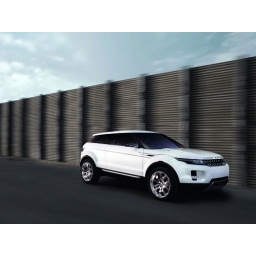
Land Rover LRX White, against white wall 5